Naval operations in the Dardanelles campaign

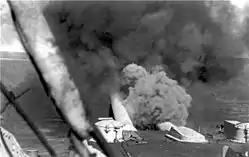

On 25 February the Allies attacked again, the Ottomans evacuated the outer defences and the fleet entered the straits to engage the intermediate defences. Demolition parties of Royal Marines raided the Sedd el Bahr and Kum Kale forts, meeting little opposition. On 1 March, four battleships bombarded the intermediate defences but little progress was made clearing the minefields. The minesweepers, commanded by the chief of staff, Roger Keyes, were un-armoured trawlers manned by their civilian crews, who were unwilling to work while under fire. The strong current in the straits further hampered minesweeping and strengthened Ottoman resolve which had wavered at the start of the offensive; on 4 March, twenty-three marines were killed raiding the outer defences.